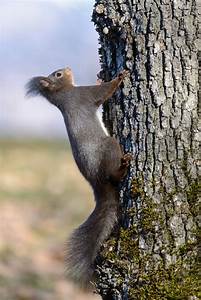
Label: squirrel